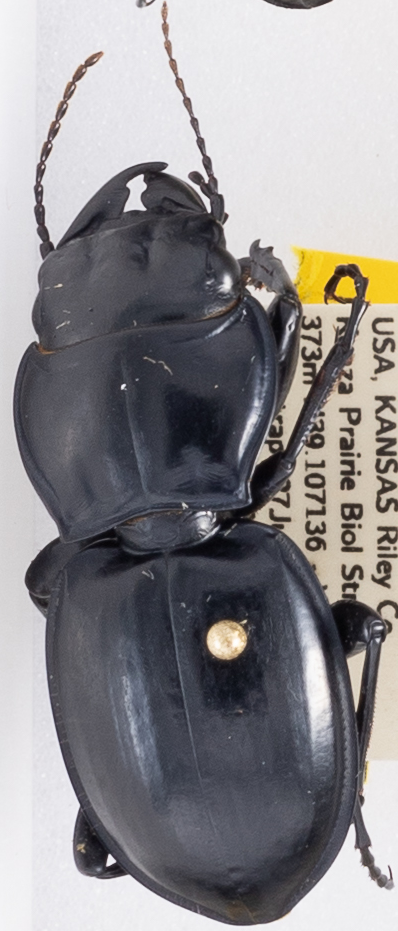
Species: Pasimachus californicus
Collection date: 2020-07-27
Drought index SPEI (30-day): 0.684
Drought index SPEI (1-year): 0.88
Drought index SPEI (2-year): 2.09